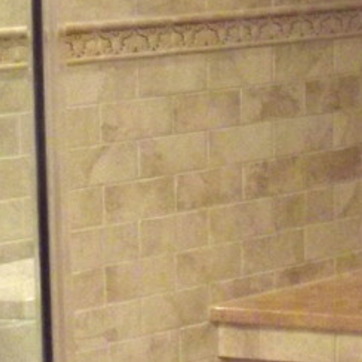
Material: tile